Eastern whip-poor-will

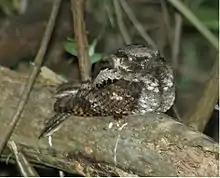
Magee Marsh - Ohio (flash photo)

This medium-sized nightjar measures in length, spans across the wings and weighs . Further standard measurements are a wing chord of , a tail of , a bill of and a tarsus of . Adults have mottled plumage: the upperparts are grey, black and brown; the lower parts are grey and black. They have a very short bill and a black throat. Males have a white patch below the throat and white tips on the outer tail feathers; in the female, these parts are light brown.